SS Karaganda

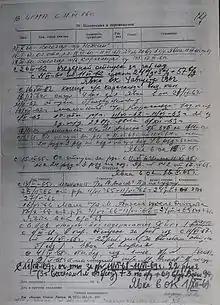
One side of card from the personnel department of Black Sea Shipping Company as confirmation that the person worked on the ships "Nezhin", Karaganda, "Metallurg Anosov". Only this person worked on these three ships.

After the collision of two Black Sea Shipping Company ships, all big ships of this company were equipped with radar during some years. The short separate mast was added on accommodation for radar installation (to see ship's photo).